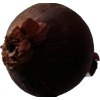
Label: red_onion